Hôtel de Caumont

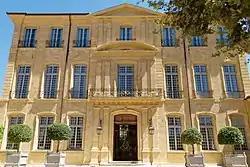
Facade of the Hôtel de Caumont

The Hôtel de Caumont is a listed hôtel particulier in Aix-en-Provence in France.